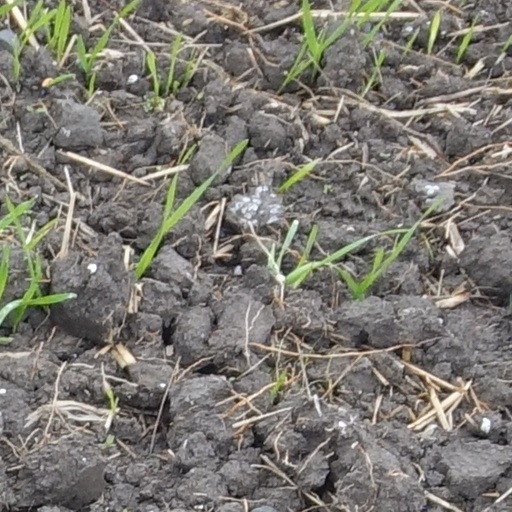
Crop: wheat